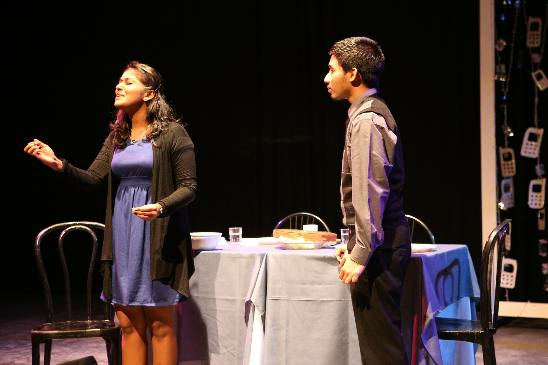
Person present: Yes